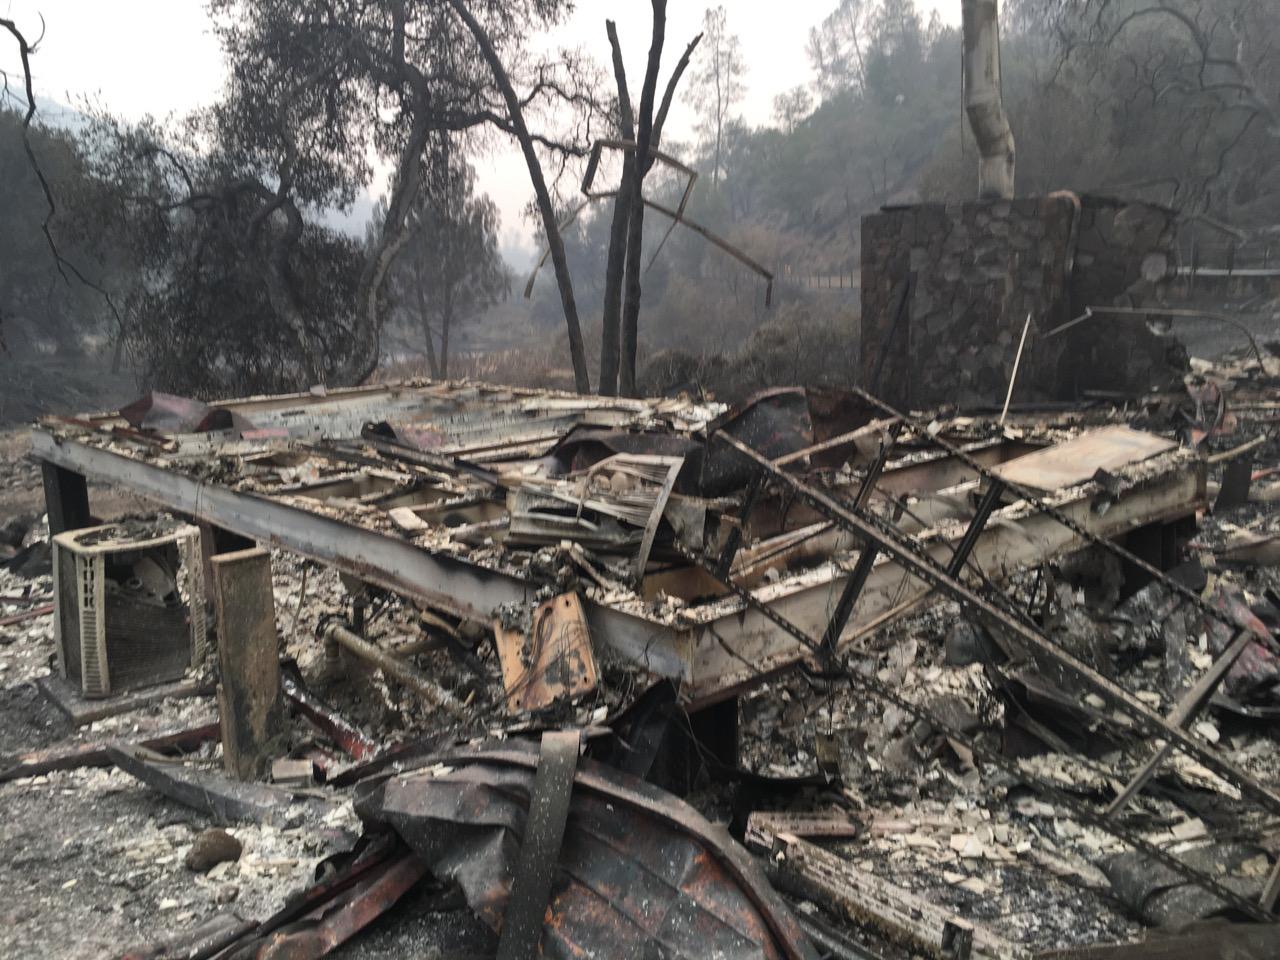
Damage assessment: destroyed